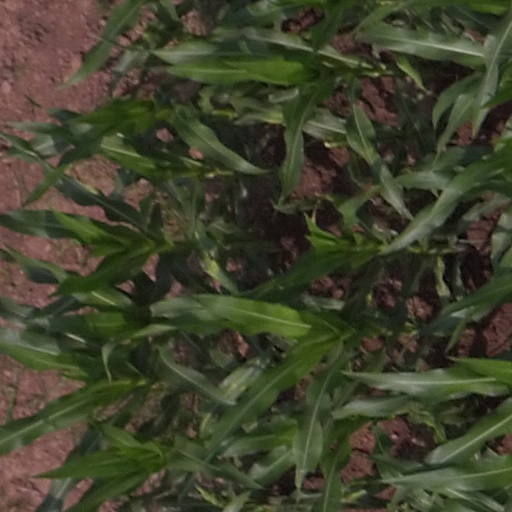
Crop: maize; corn